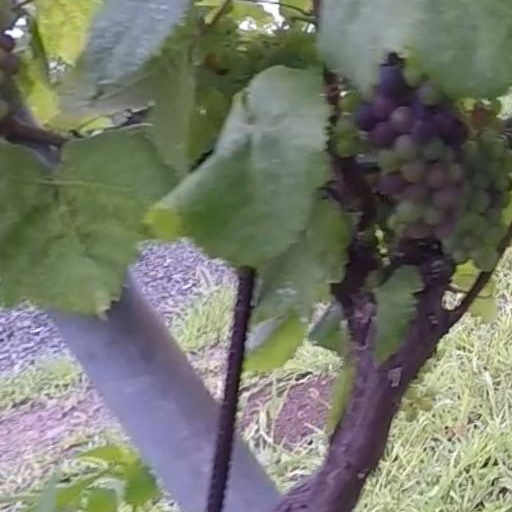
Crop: grape